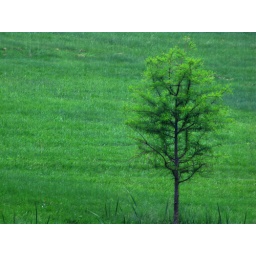
A tree against a green lawn in the Homewood Cemetery in Pittsburgh, PA